Serpentine Galleries

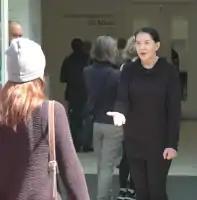
Marina Abramović on "512 Hours" project (2014)

Every year since 2000, Serpentine has commissioned a temporary summer pavilion by a leading architect. The series presents the work of an international architect or design team who has not completed a building in England at the time of the Gallery's invitation. Each Pavilion is completed within six months and is situated on the Serpentine South's lawn for three months for the public to explore.